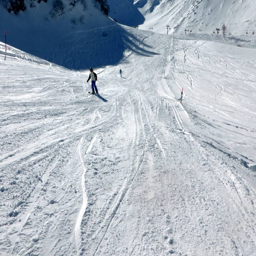
malbun ski resort lichtenstein